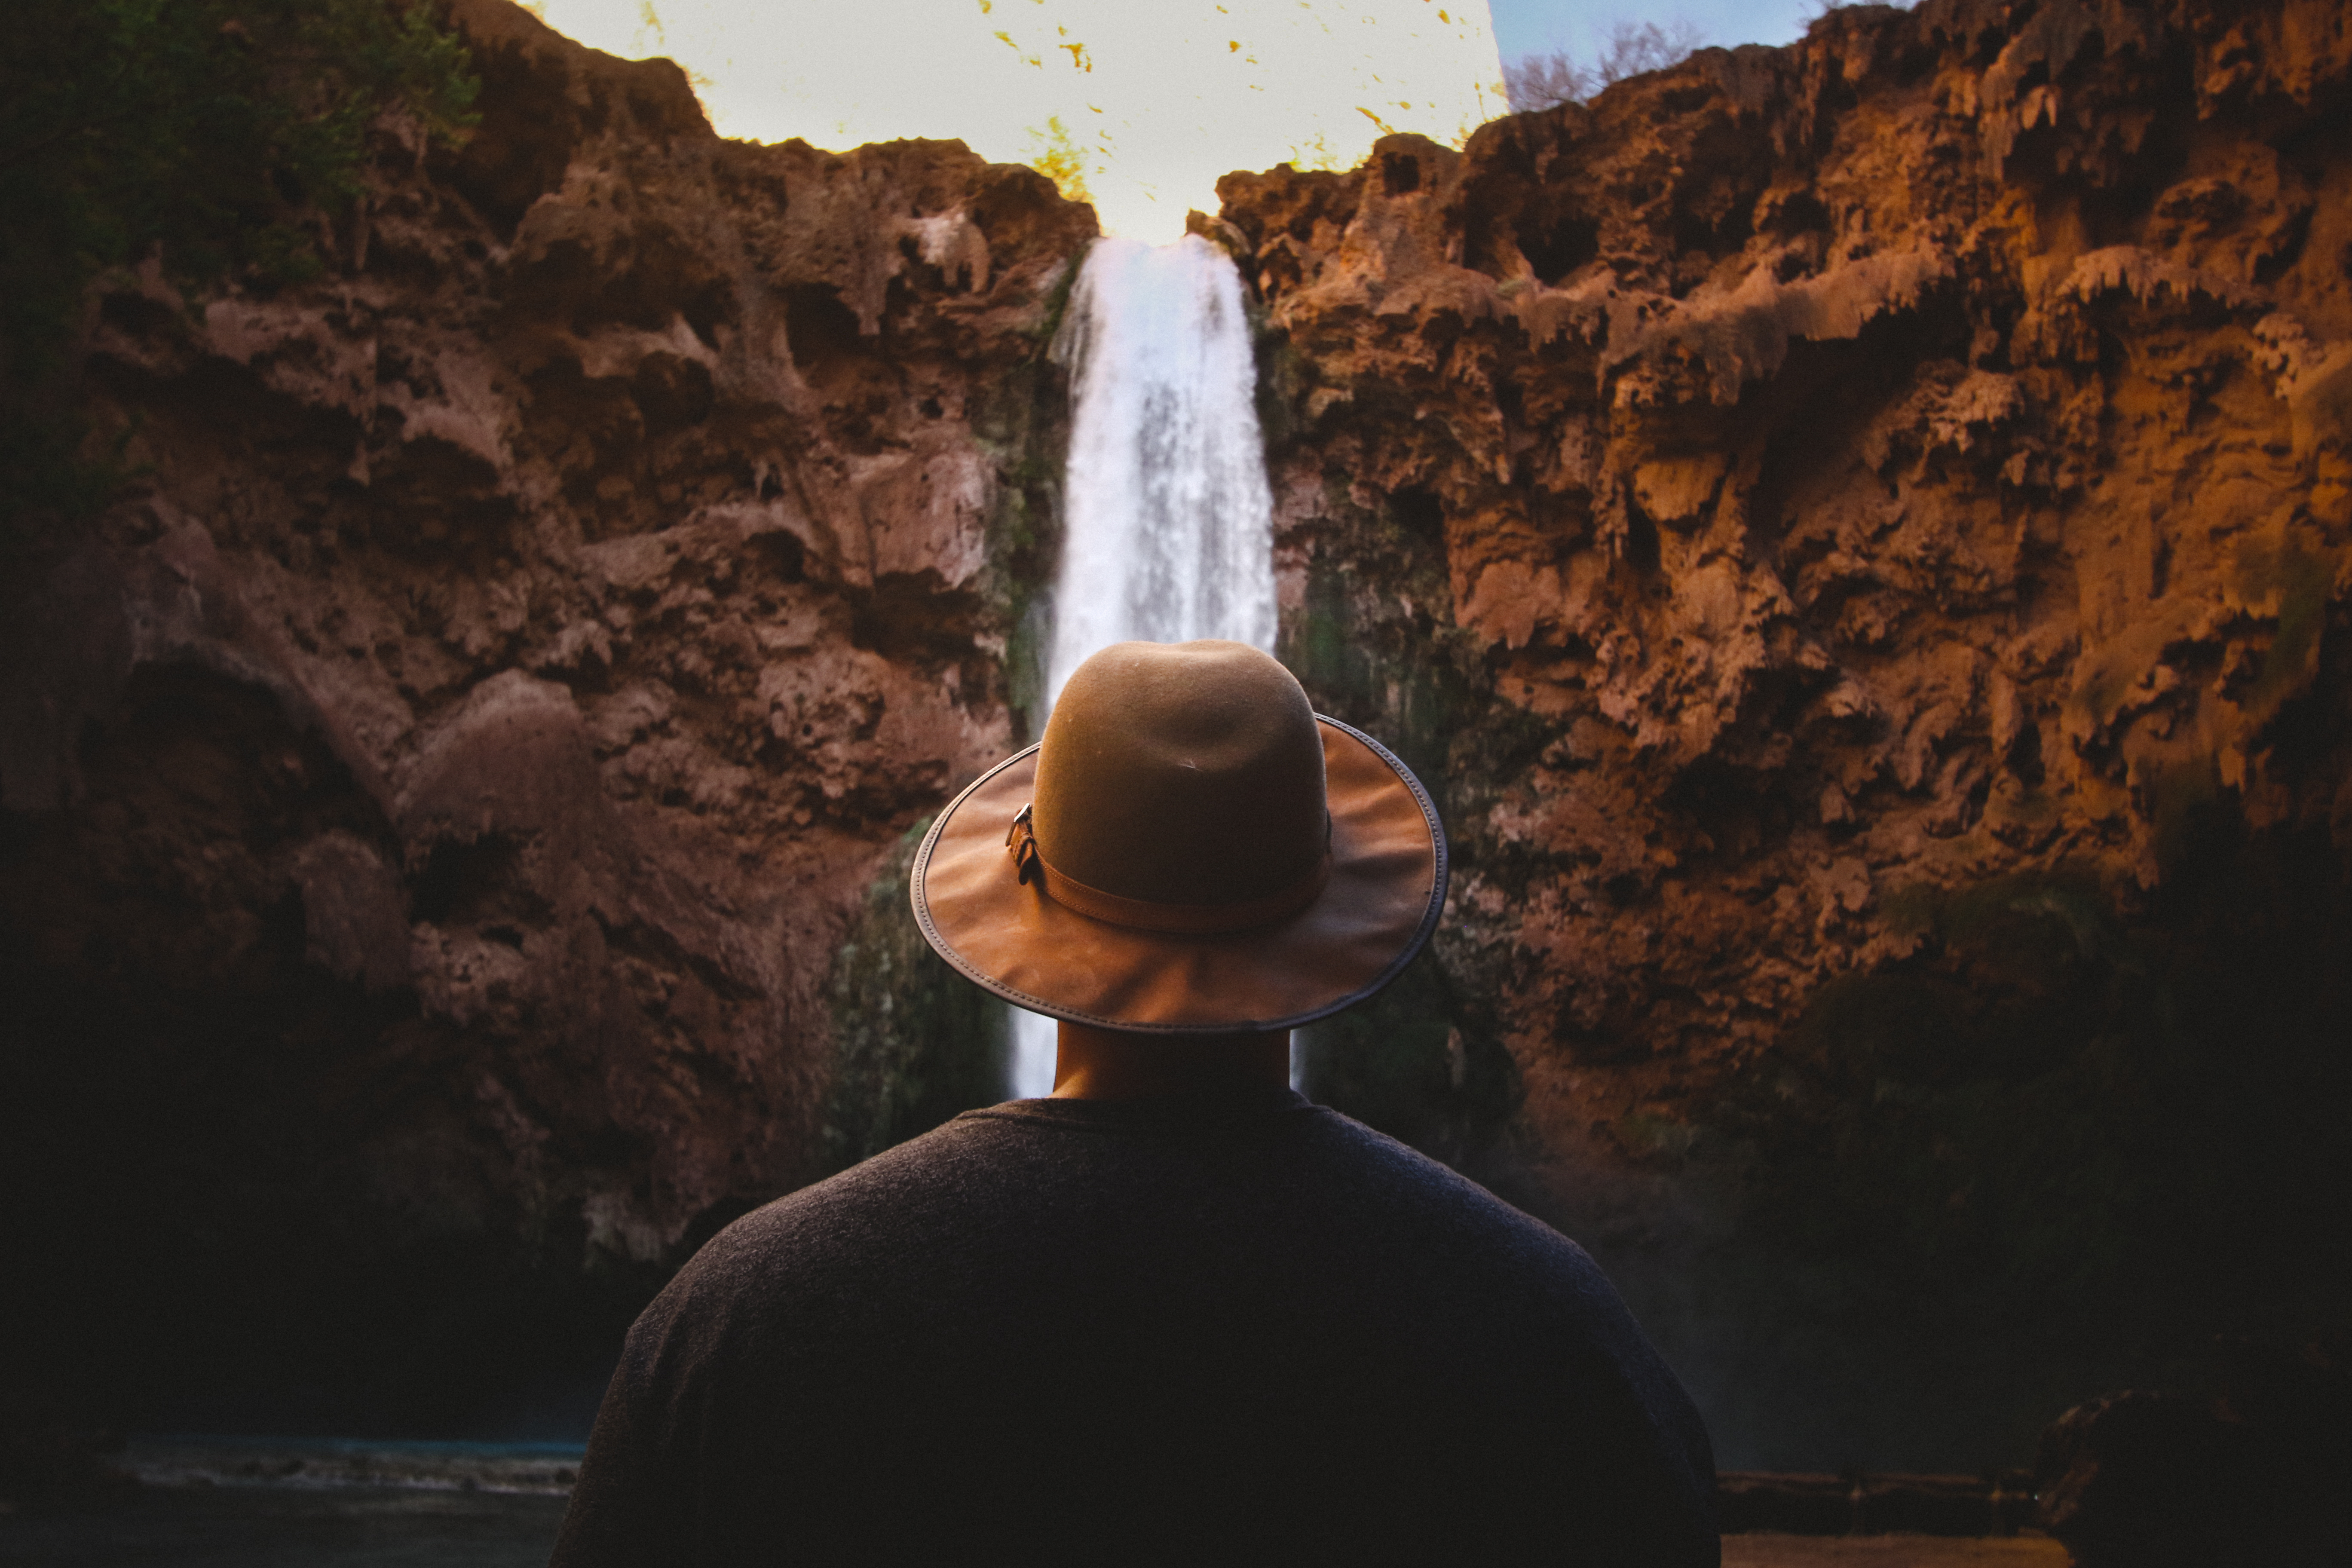
rock, formation, cave, image